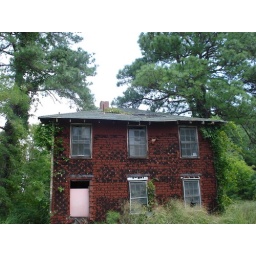
Old house by the river